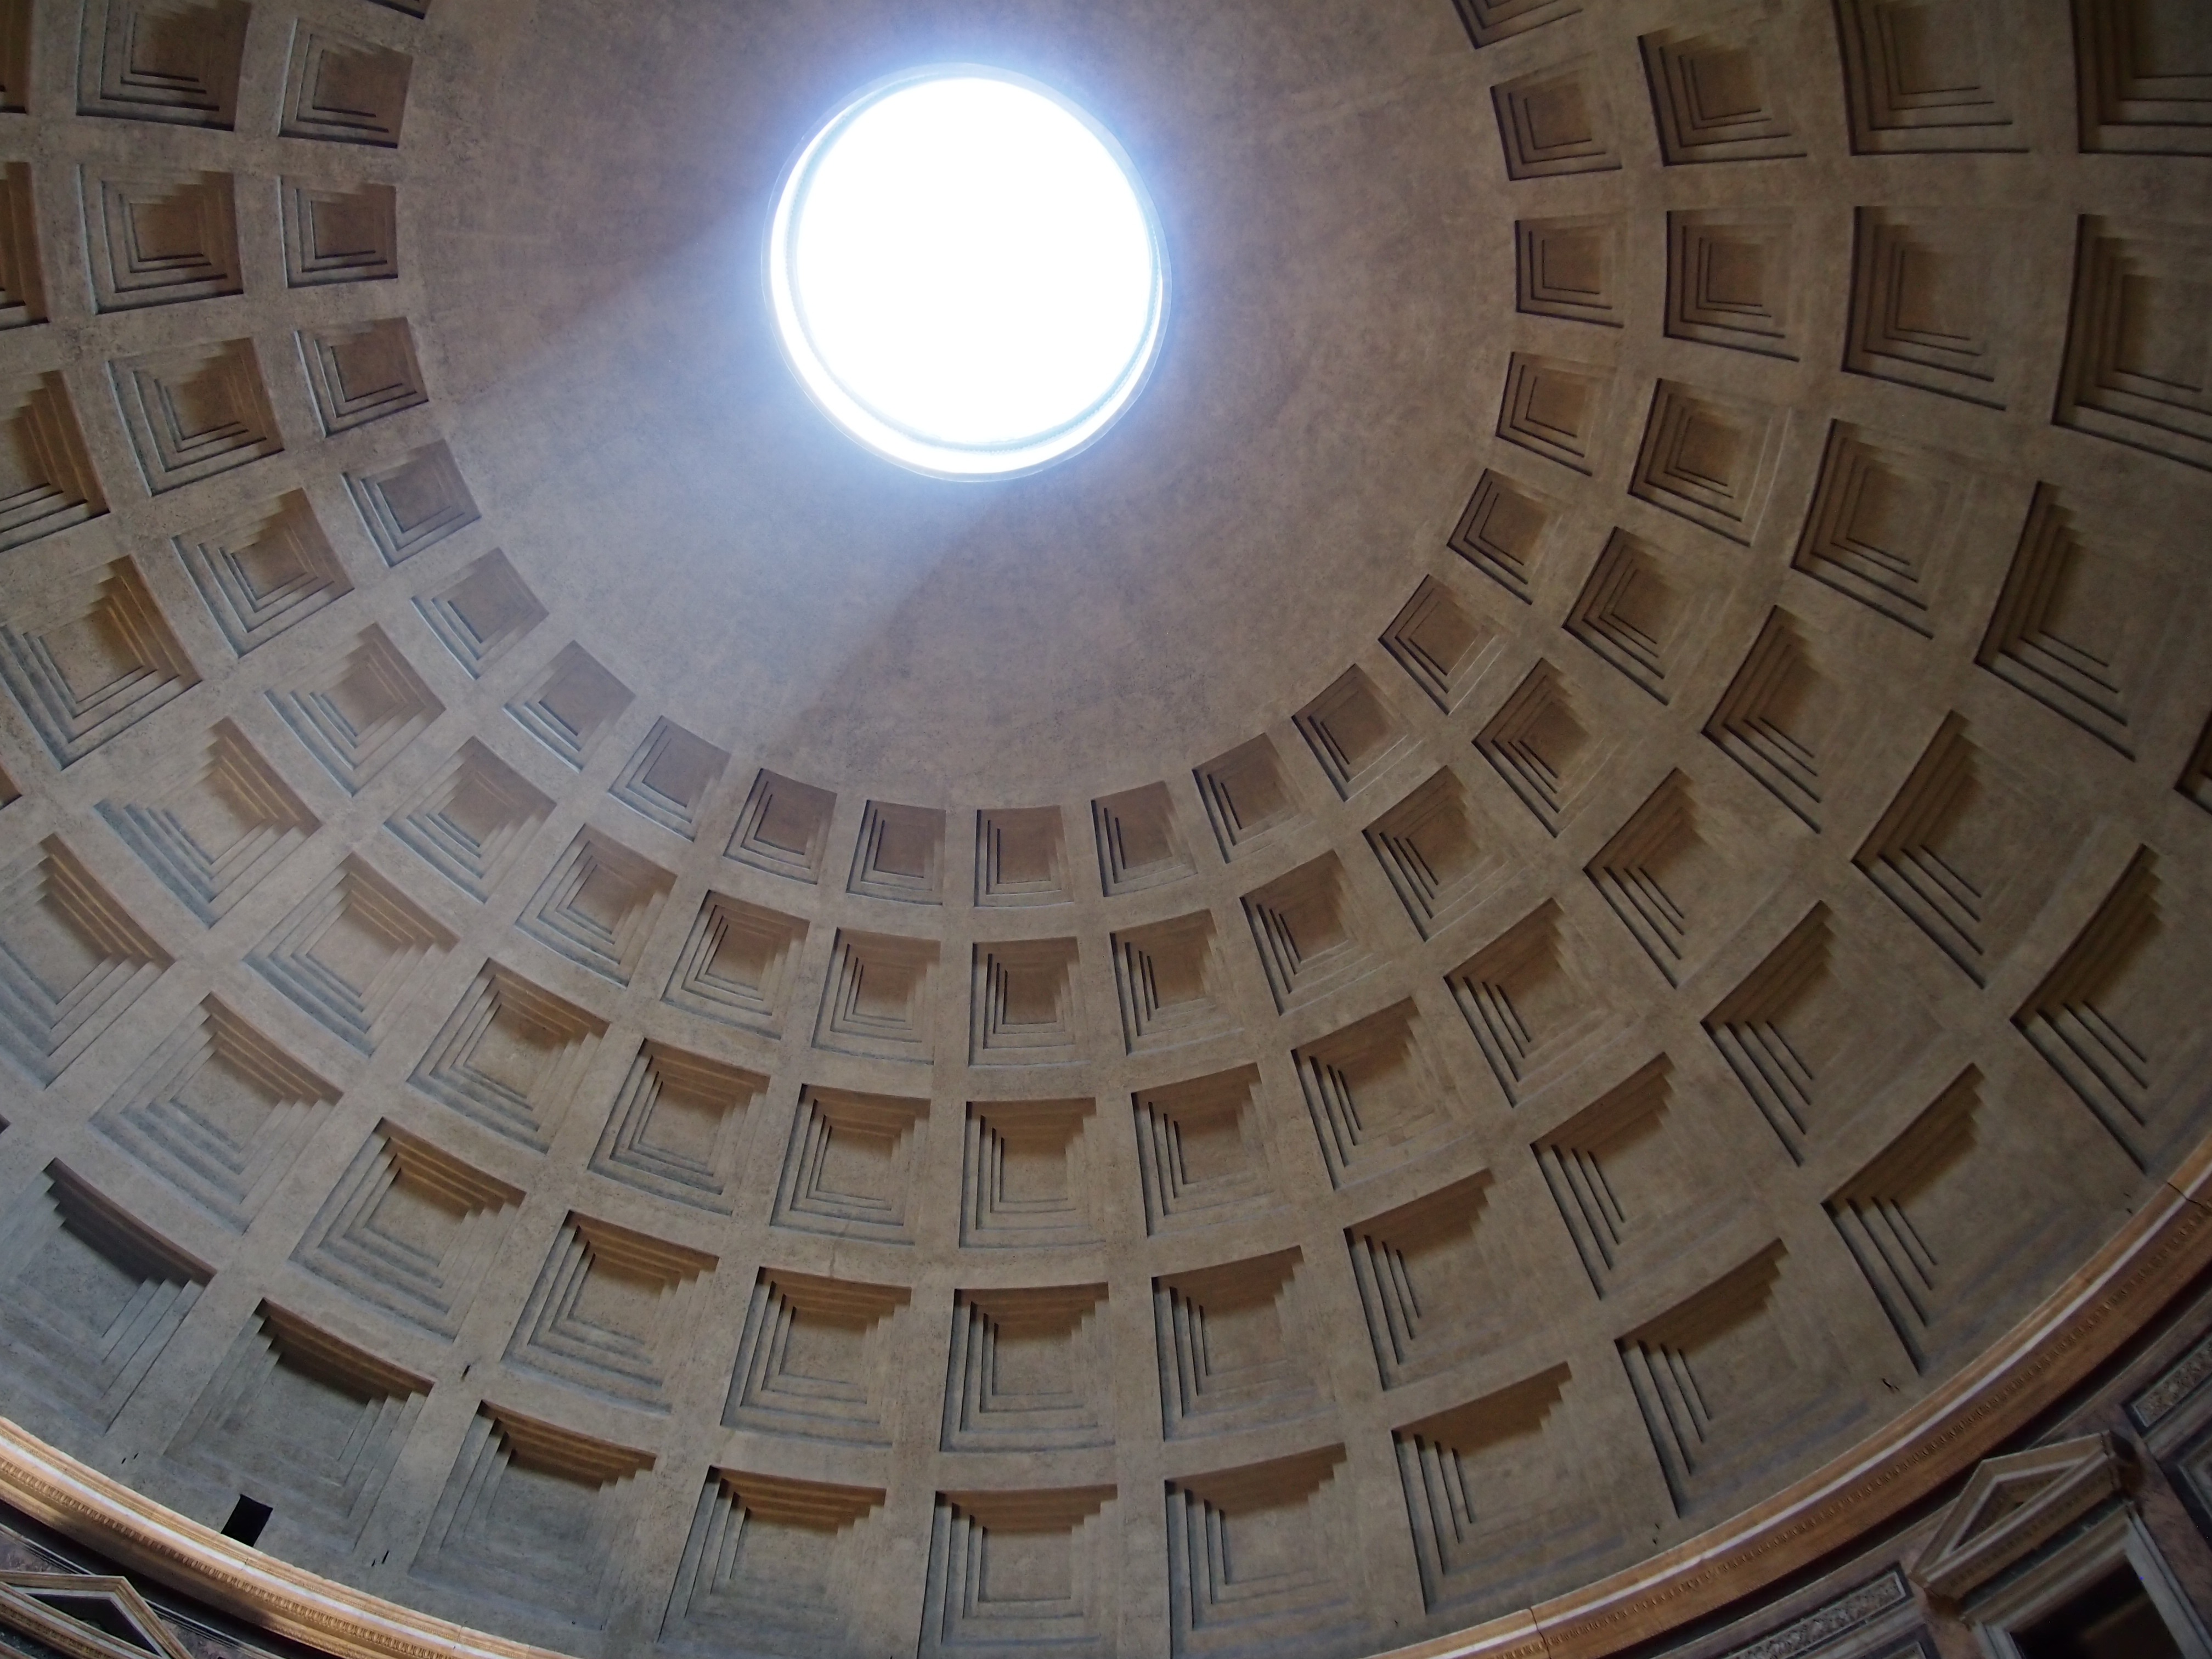
floor, ceiling, church, lighting, circle, rome, symmetry, dome, pantheon, dom, incidence of light, daylighting, domed roof, rotonda